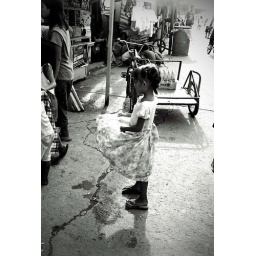
girl in dress